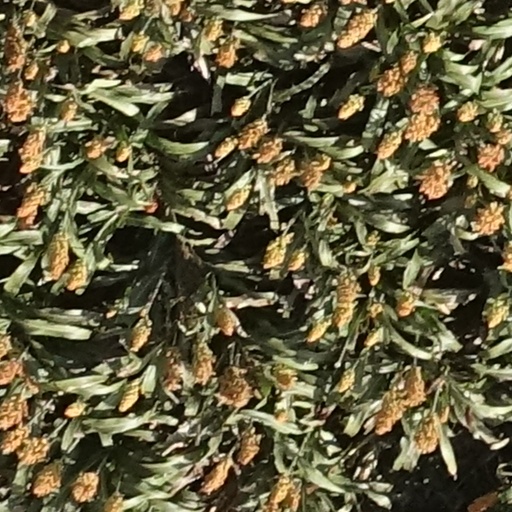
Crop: sorghum